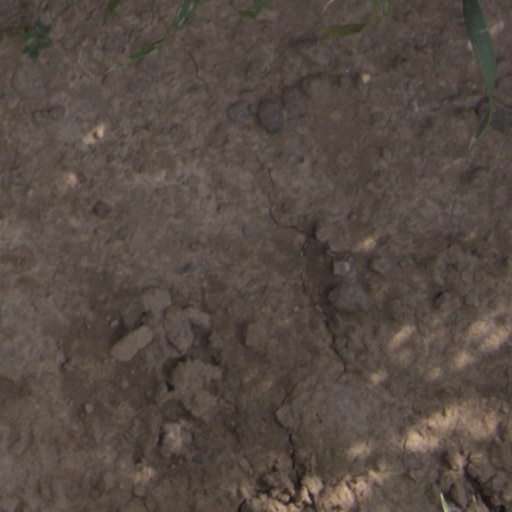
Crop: wheat